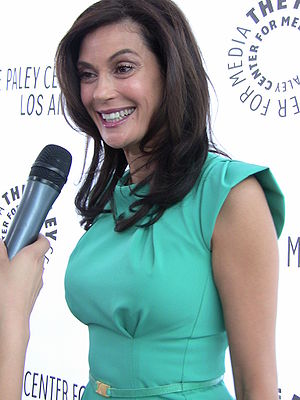
Teri Hatcher
Teri Hatcher 2009
Teri Lynn Hatcher er en amerikansk skuespillerinde. Hun bor til dagligt i Los Angeles sammen med sin datter. Lige nu er hun kæreste med kollegaen Eva Longorias ekskæreste. Hun blev verdenskendt for sin rolle i tv-serien Desperate Housewives, hvor hun spiller den forvirrede alenemor Susan Mayer. Hun har også været gæstestjerne i Two and a Half Men.